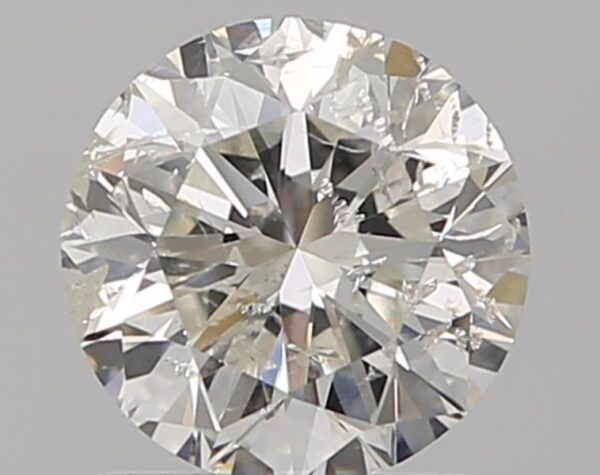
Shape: round
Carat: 1.01
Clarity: SI2
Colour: H
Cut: VG
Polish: VG
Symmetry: VG
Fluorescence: N
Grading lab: HRD
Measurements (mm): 6.23 x 6.28 x 4.02